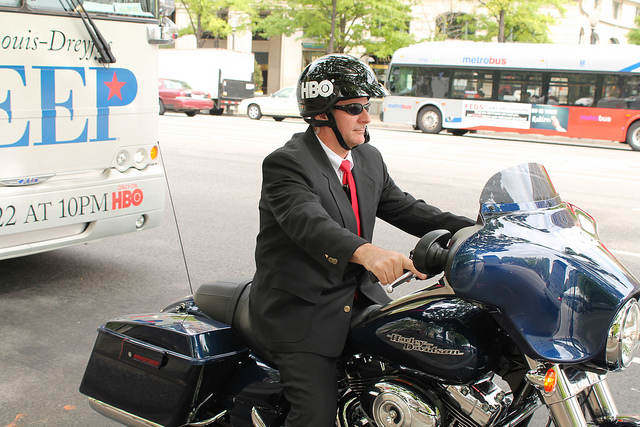
A man in a suit on a motorcycle in front of the bus.